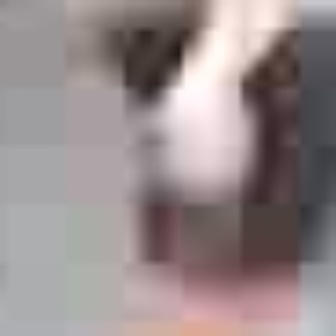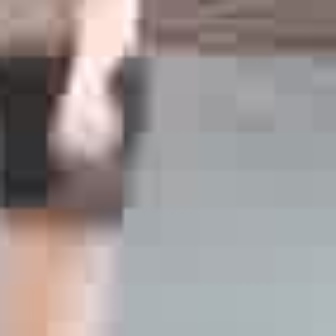
  Please identify the target specified by the bounding box [123,75,255,206] in the first image and locate it in the second image. Return the coordinates in [x_min,y_min,x_max,y_max] format.
Answer: [31,88,116,173]